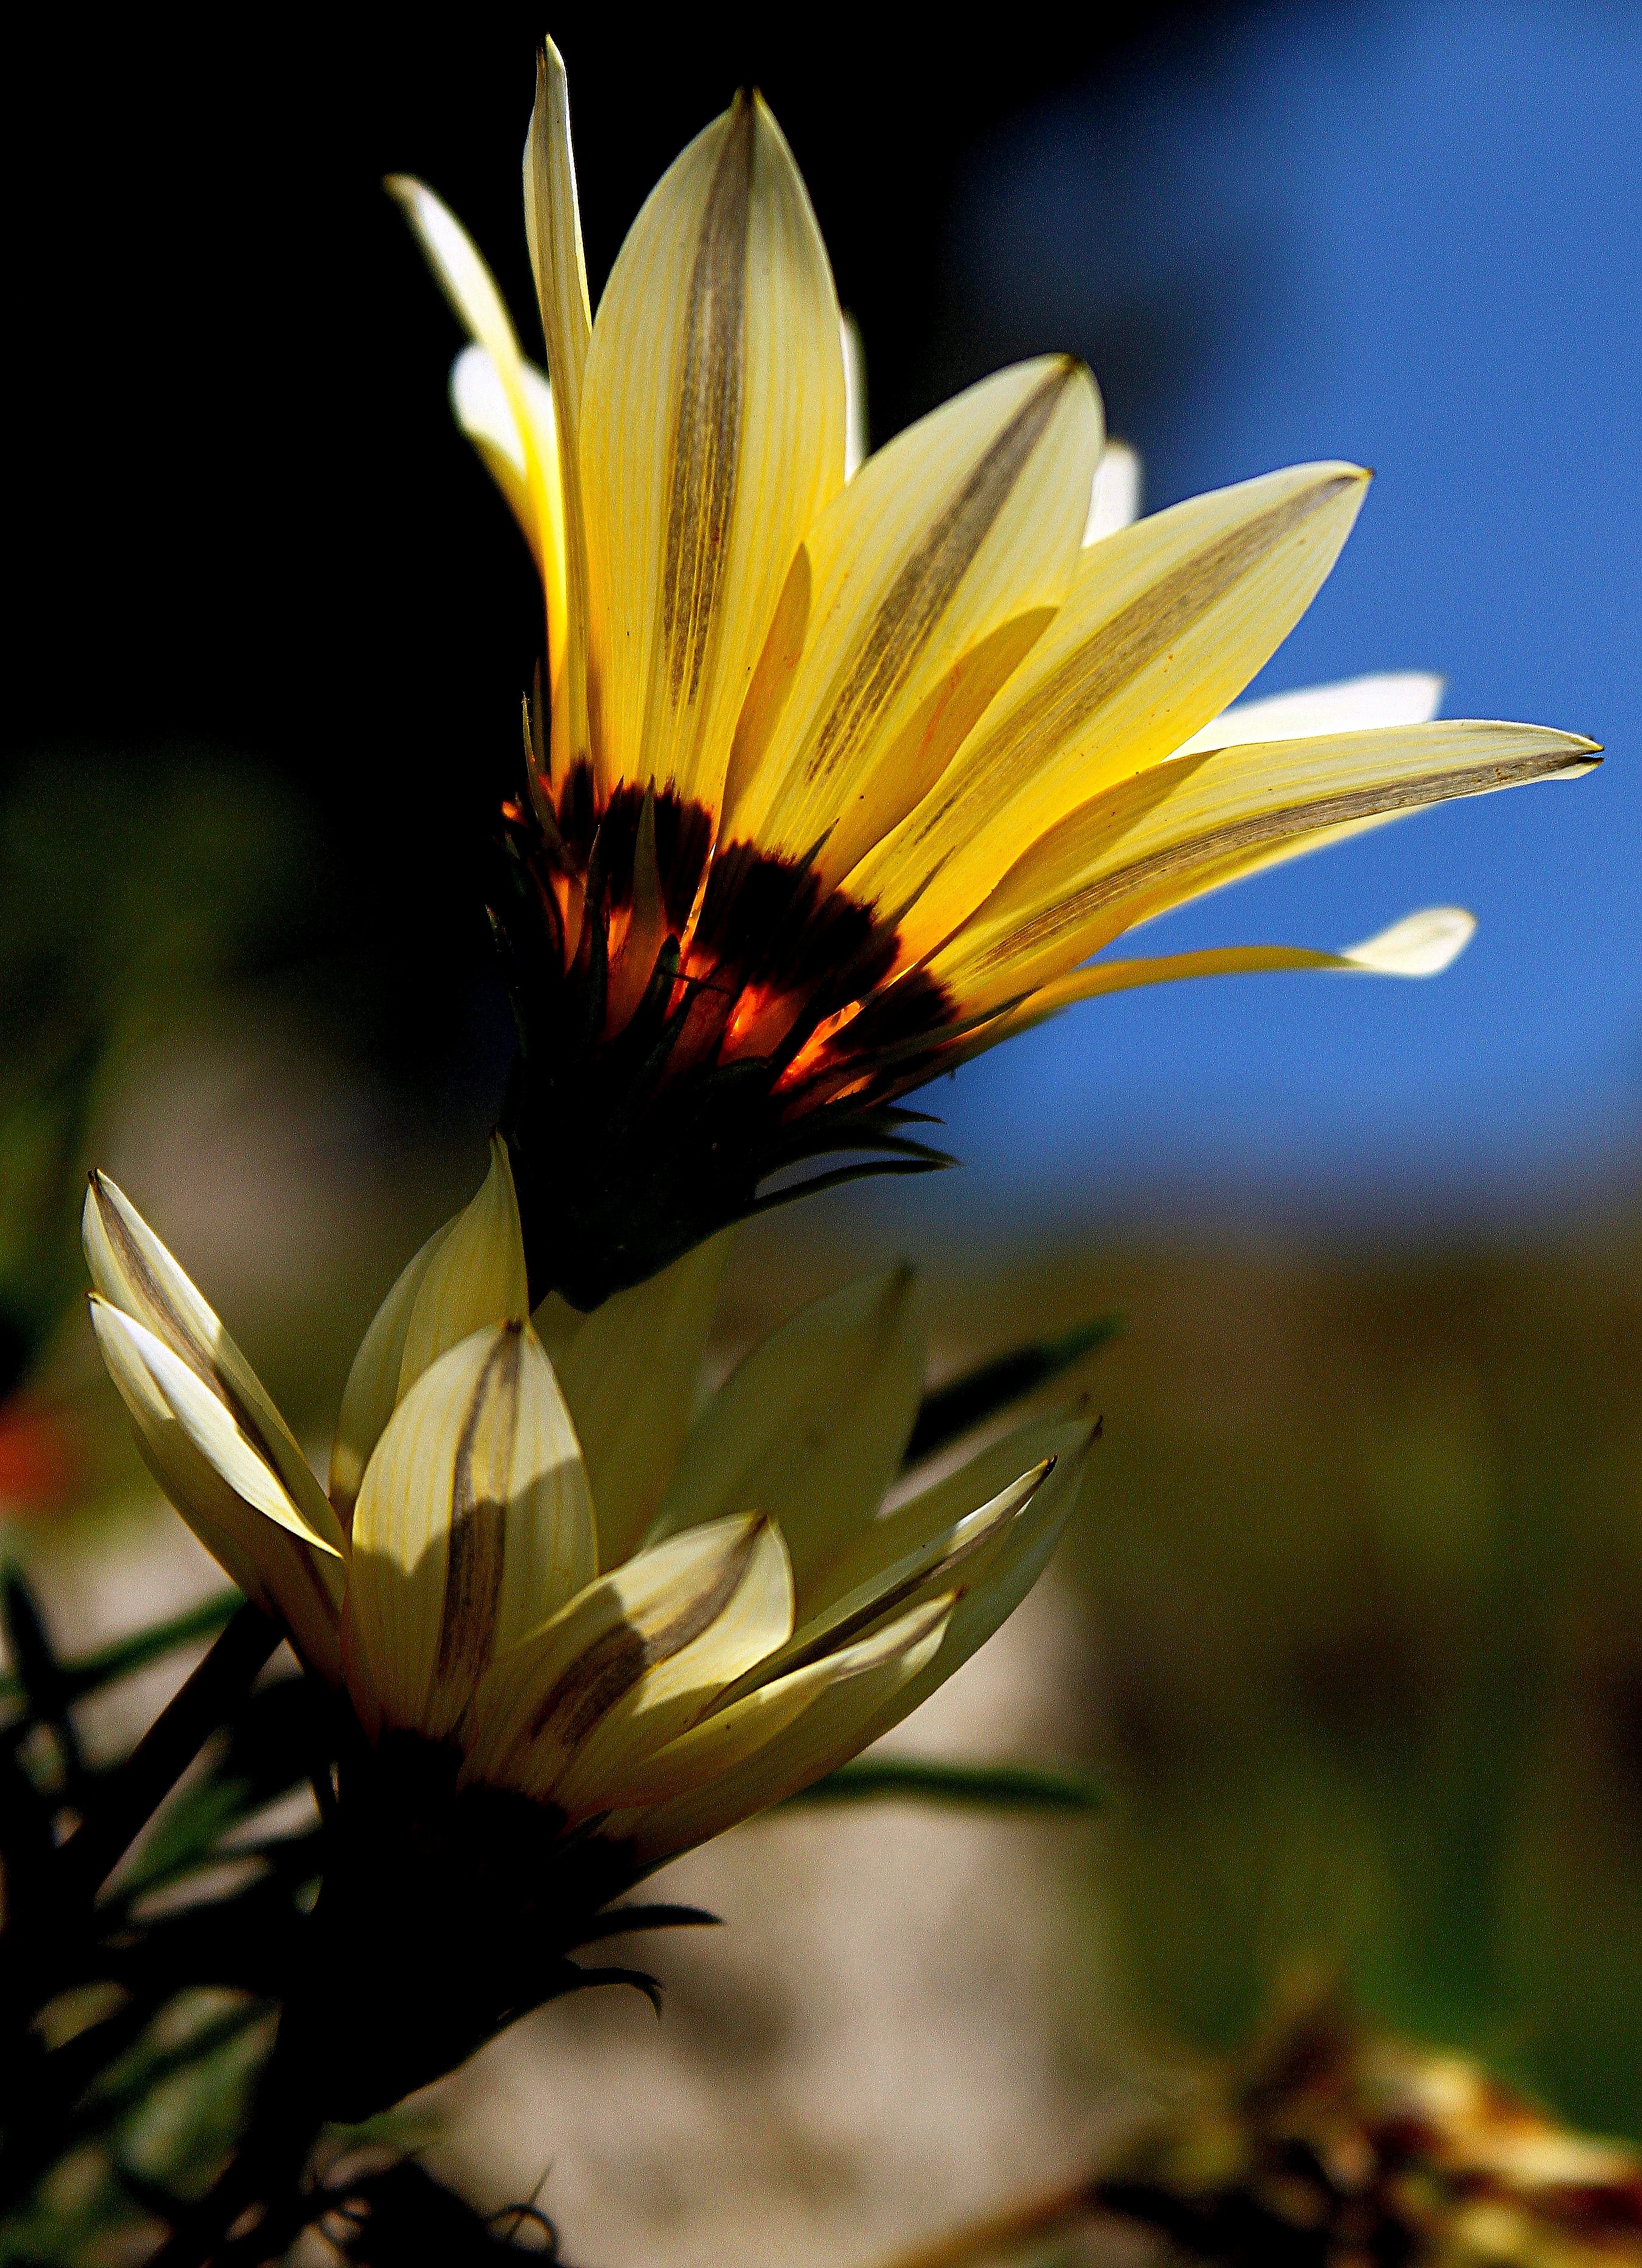
nature, blossom, plant, photography, sunlight, leaf, flower, petal, daisy, pollen, macro, botany, yellow, flora, fauna, wildflower, flowers, close up, flores, nectar, ggl1, macro photography, flowering plant, daisy family, plant stem, land plant